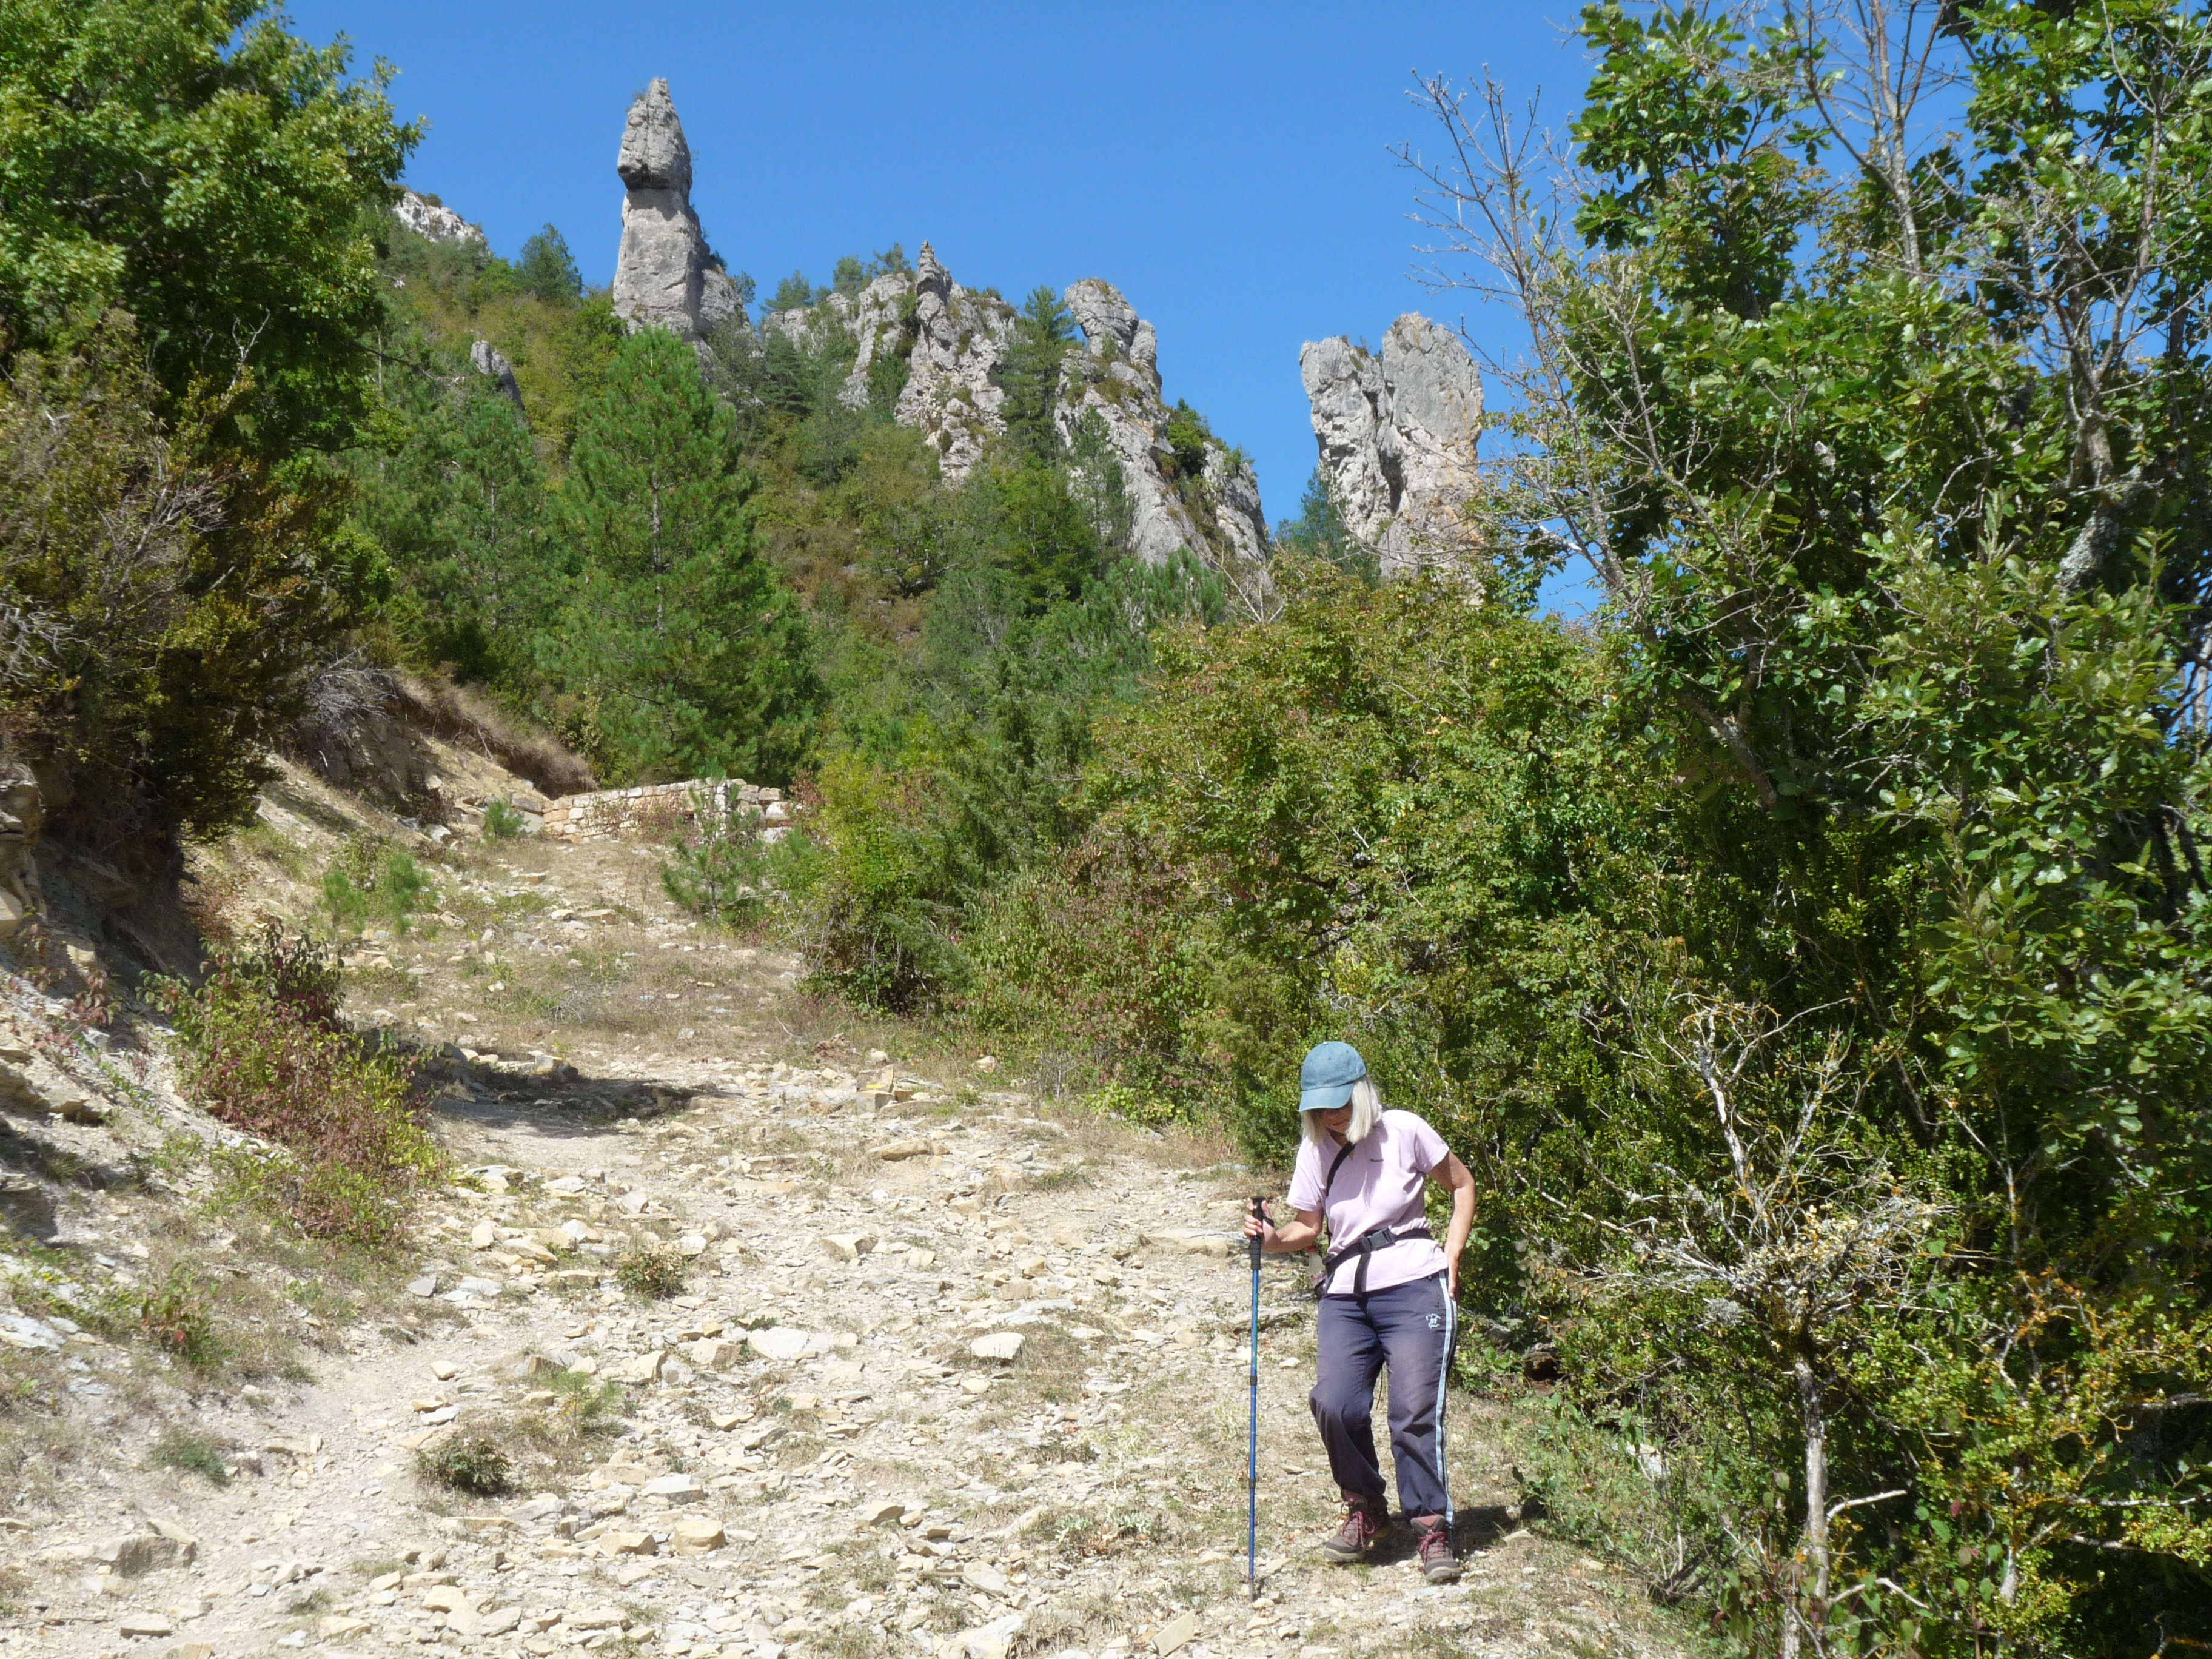
france, landscape, cliffs, wilderness, trail, mountain, mountainous landforms, tree, nature reserve, geological phenomenon, biome, hiking, adventure, recreation, walking, plant community, ridge, backpacking, path, forest, plant, rock, chaparral, terrain, hill, pine family, national park, state park, outcrop, mountain range, alps